Brant Hansen

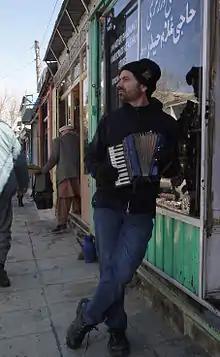
Brant Hansen with an accordion on Chicken Street in Kabul Afghanistan in 2012

Brant Page Hansen (born October 11, 1969) is an American radio personality and author. He has hosted the morning show on the national Christian radio WAY-FM Network and the afternoon show on the national Christian radio network Air1. He has a nationally syndicated radio show carried on over 200 stations in the United States, and is the storyteller for CURE International, a network of charity hospitals and clinics in 30 countries.